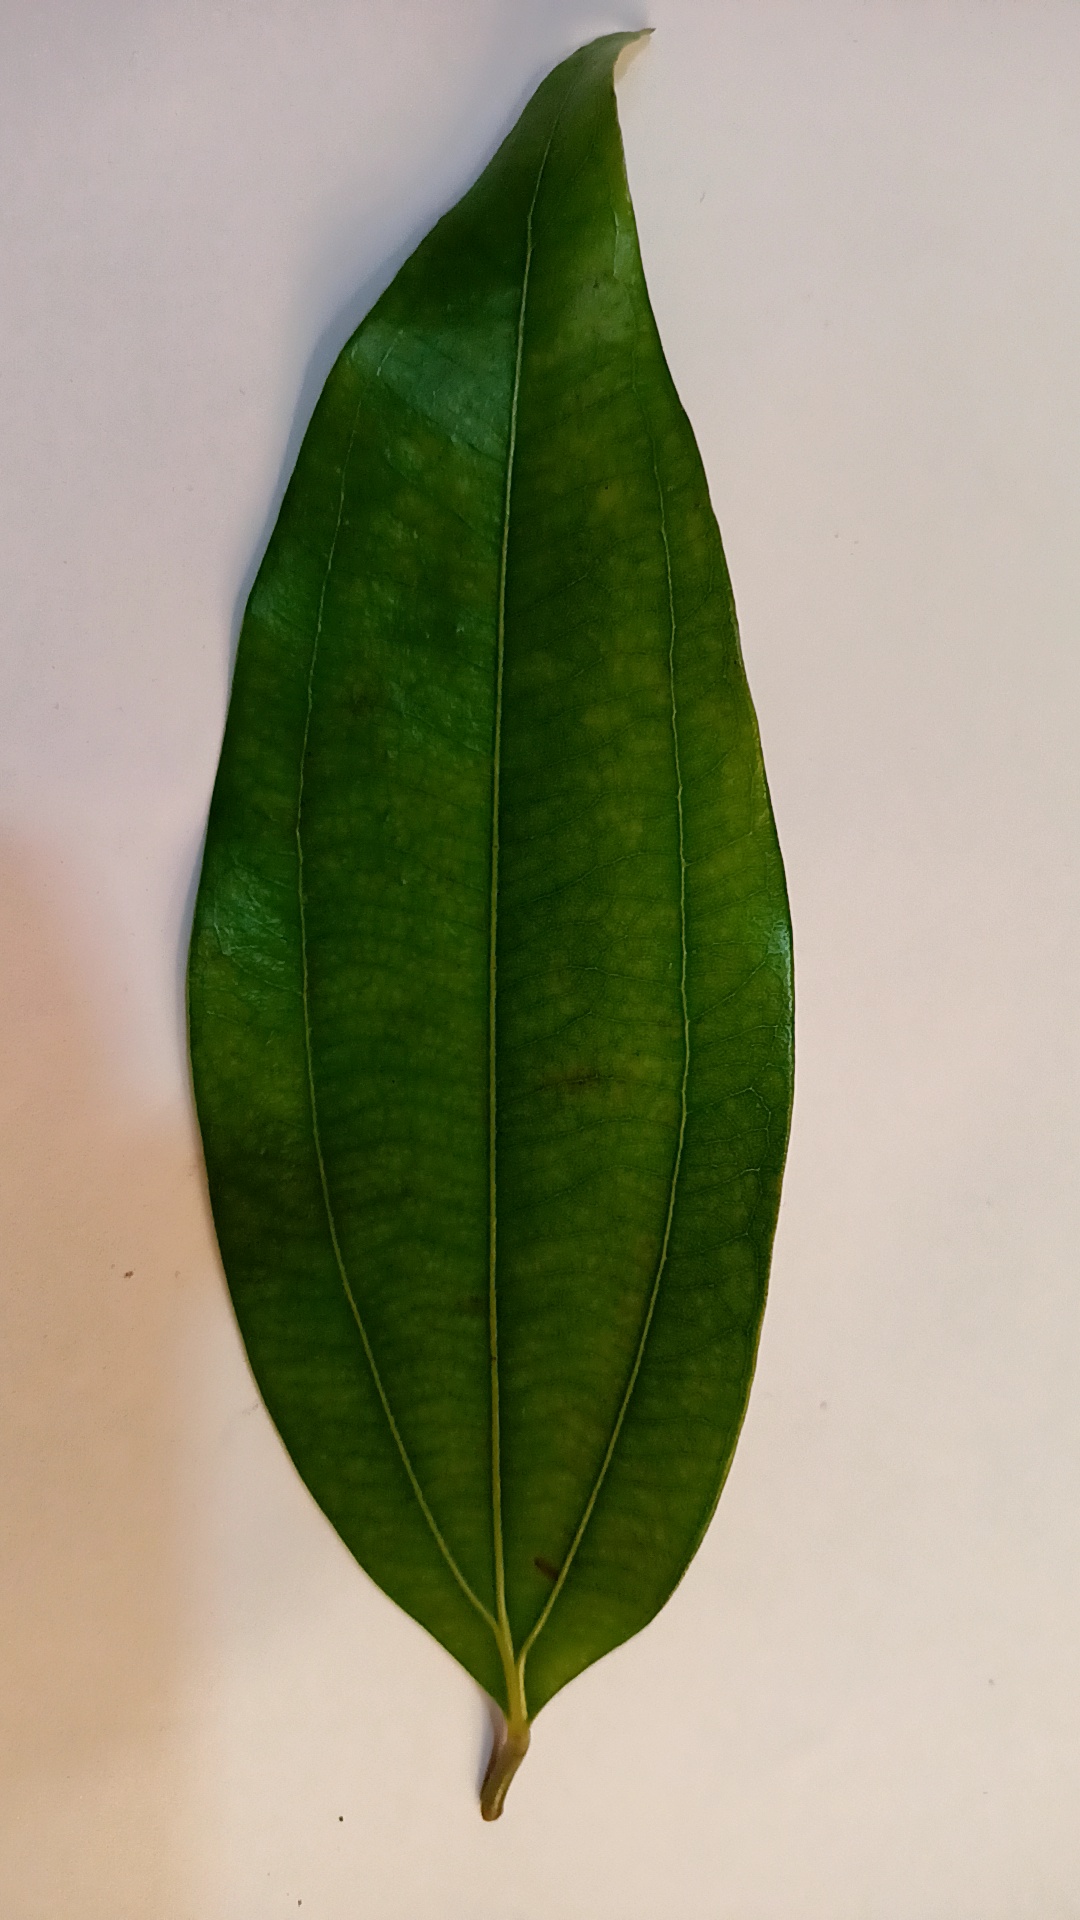
Label: Healthy